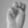
ASL letter: M